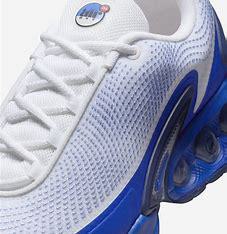
Brand: Nike
Model: Air Max DN